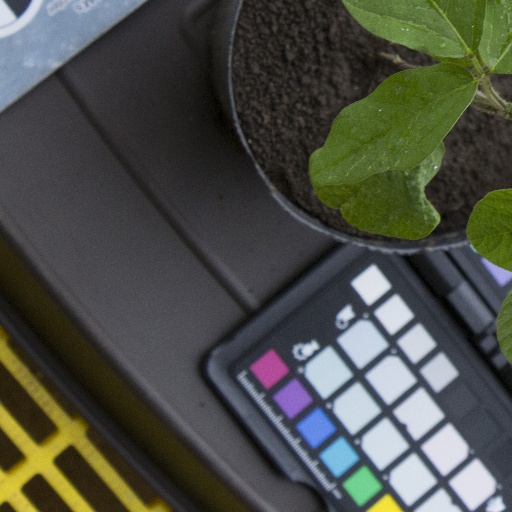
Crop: soybean